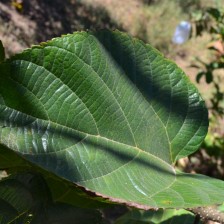
Variety: TaiwanStraberry